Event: Nepal Earthquake
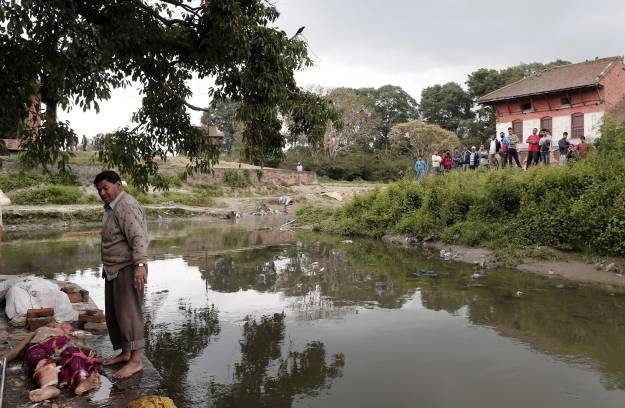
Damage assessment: no_damage